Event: Nepal Earthquake
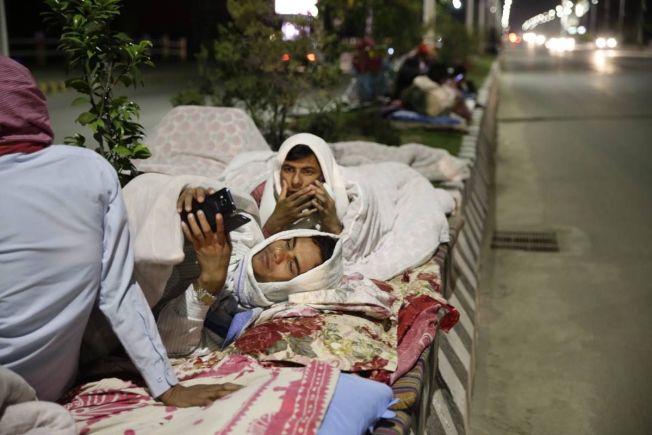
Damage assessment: damage